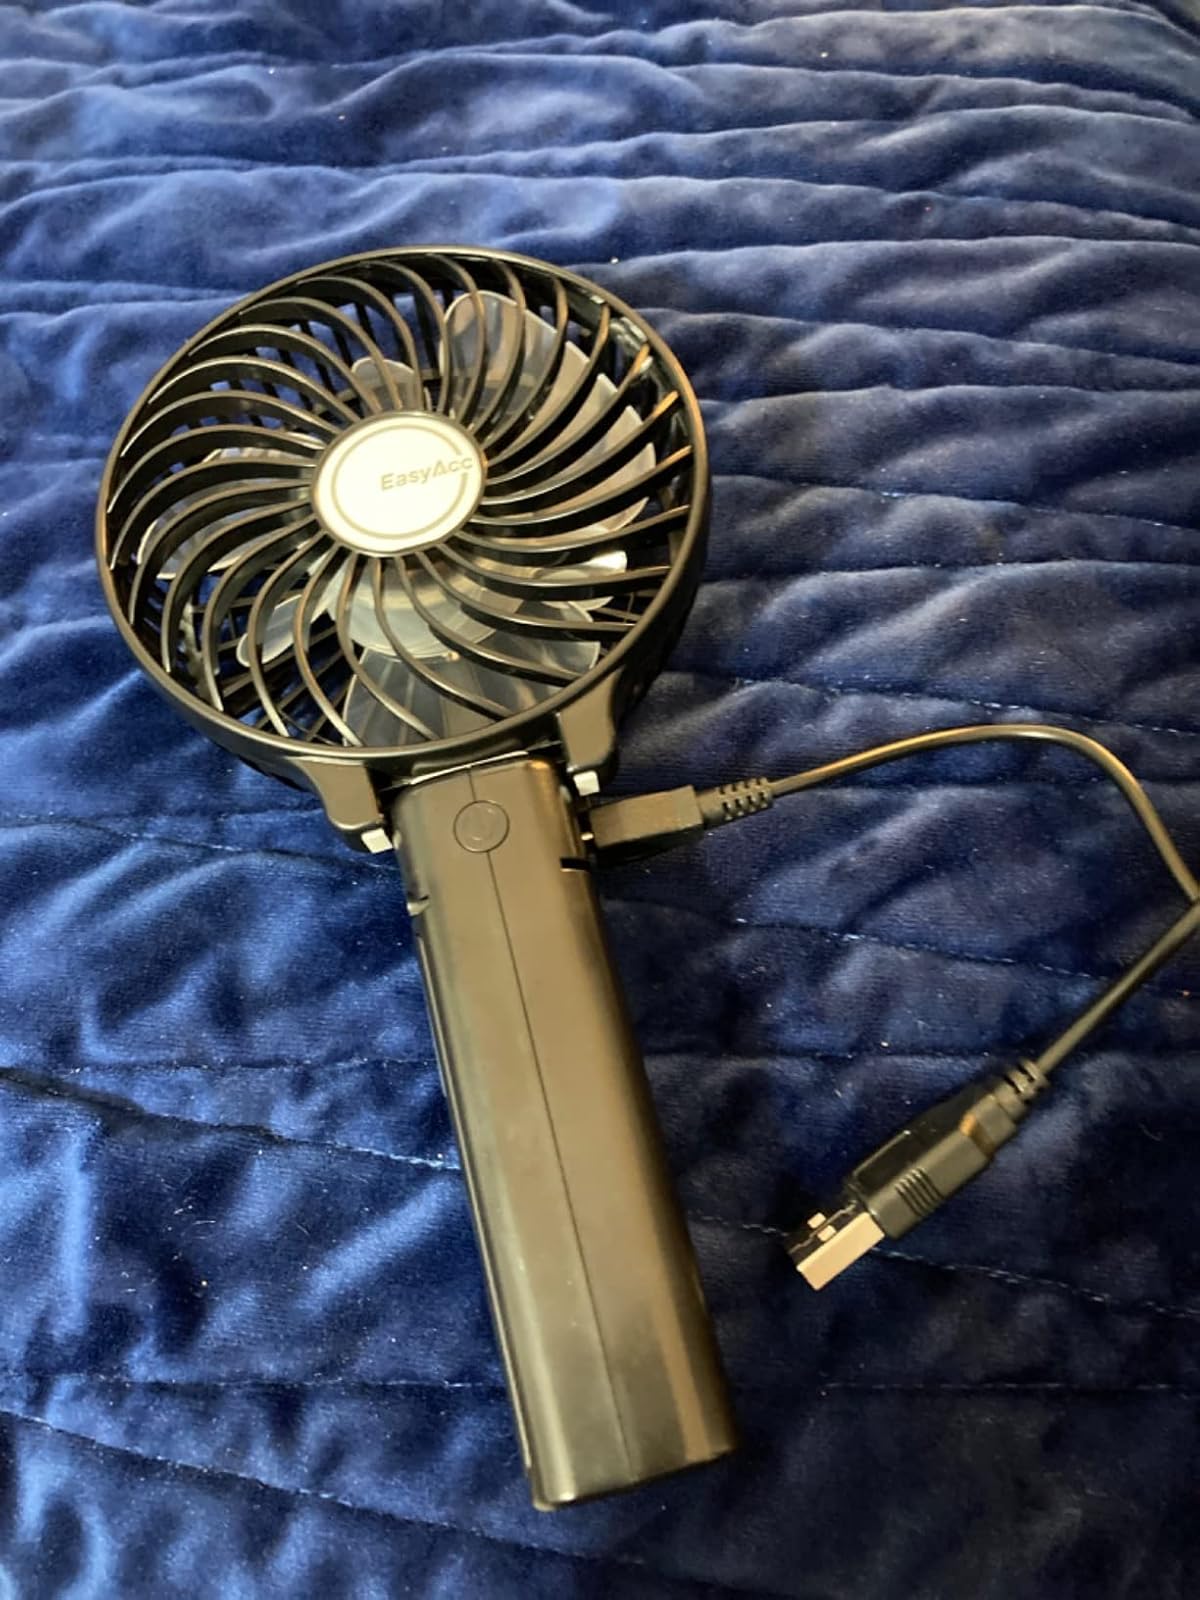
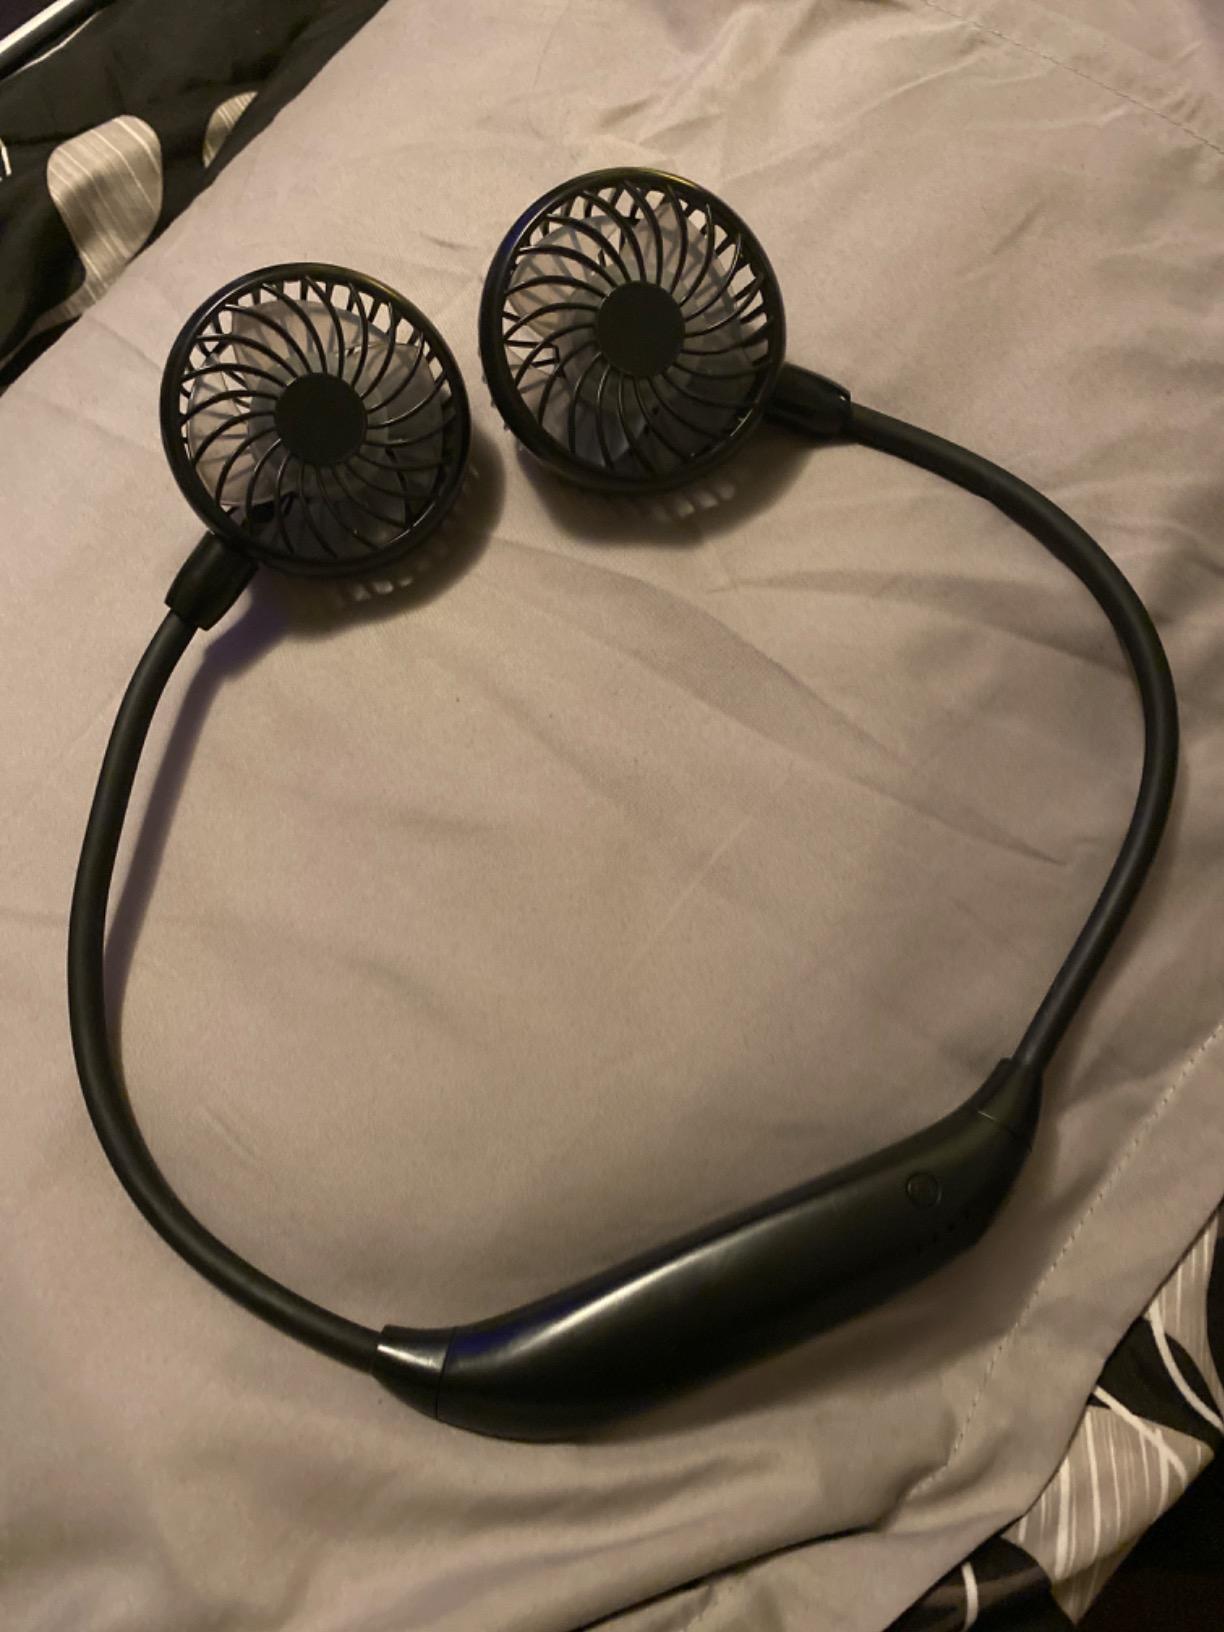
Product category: fan
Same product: no